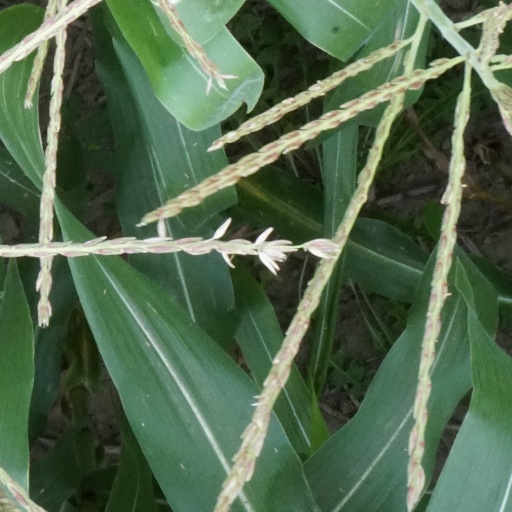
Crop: maize; corn